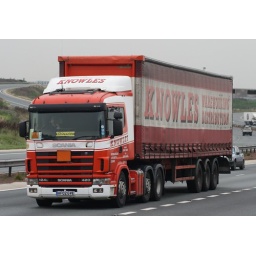
Knowles of Wimblington operate a huge fleet of trucks from their Cambridgeshire base in this distinctive orange and white livery